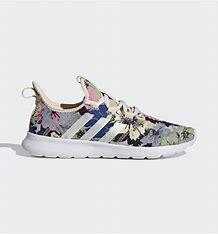
Brand: Adidas
Model: Cloudfoam Pure 2